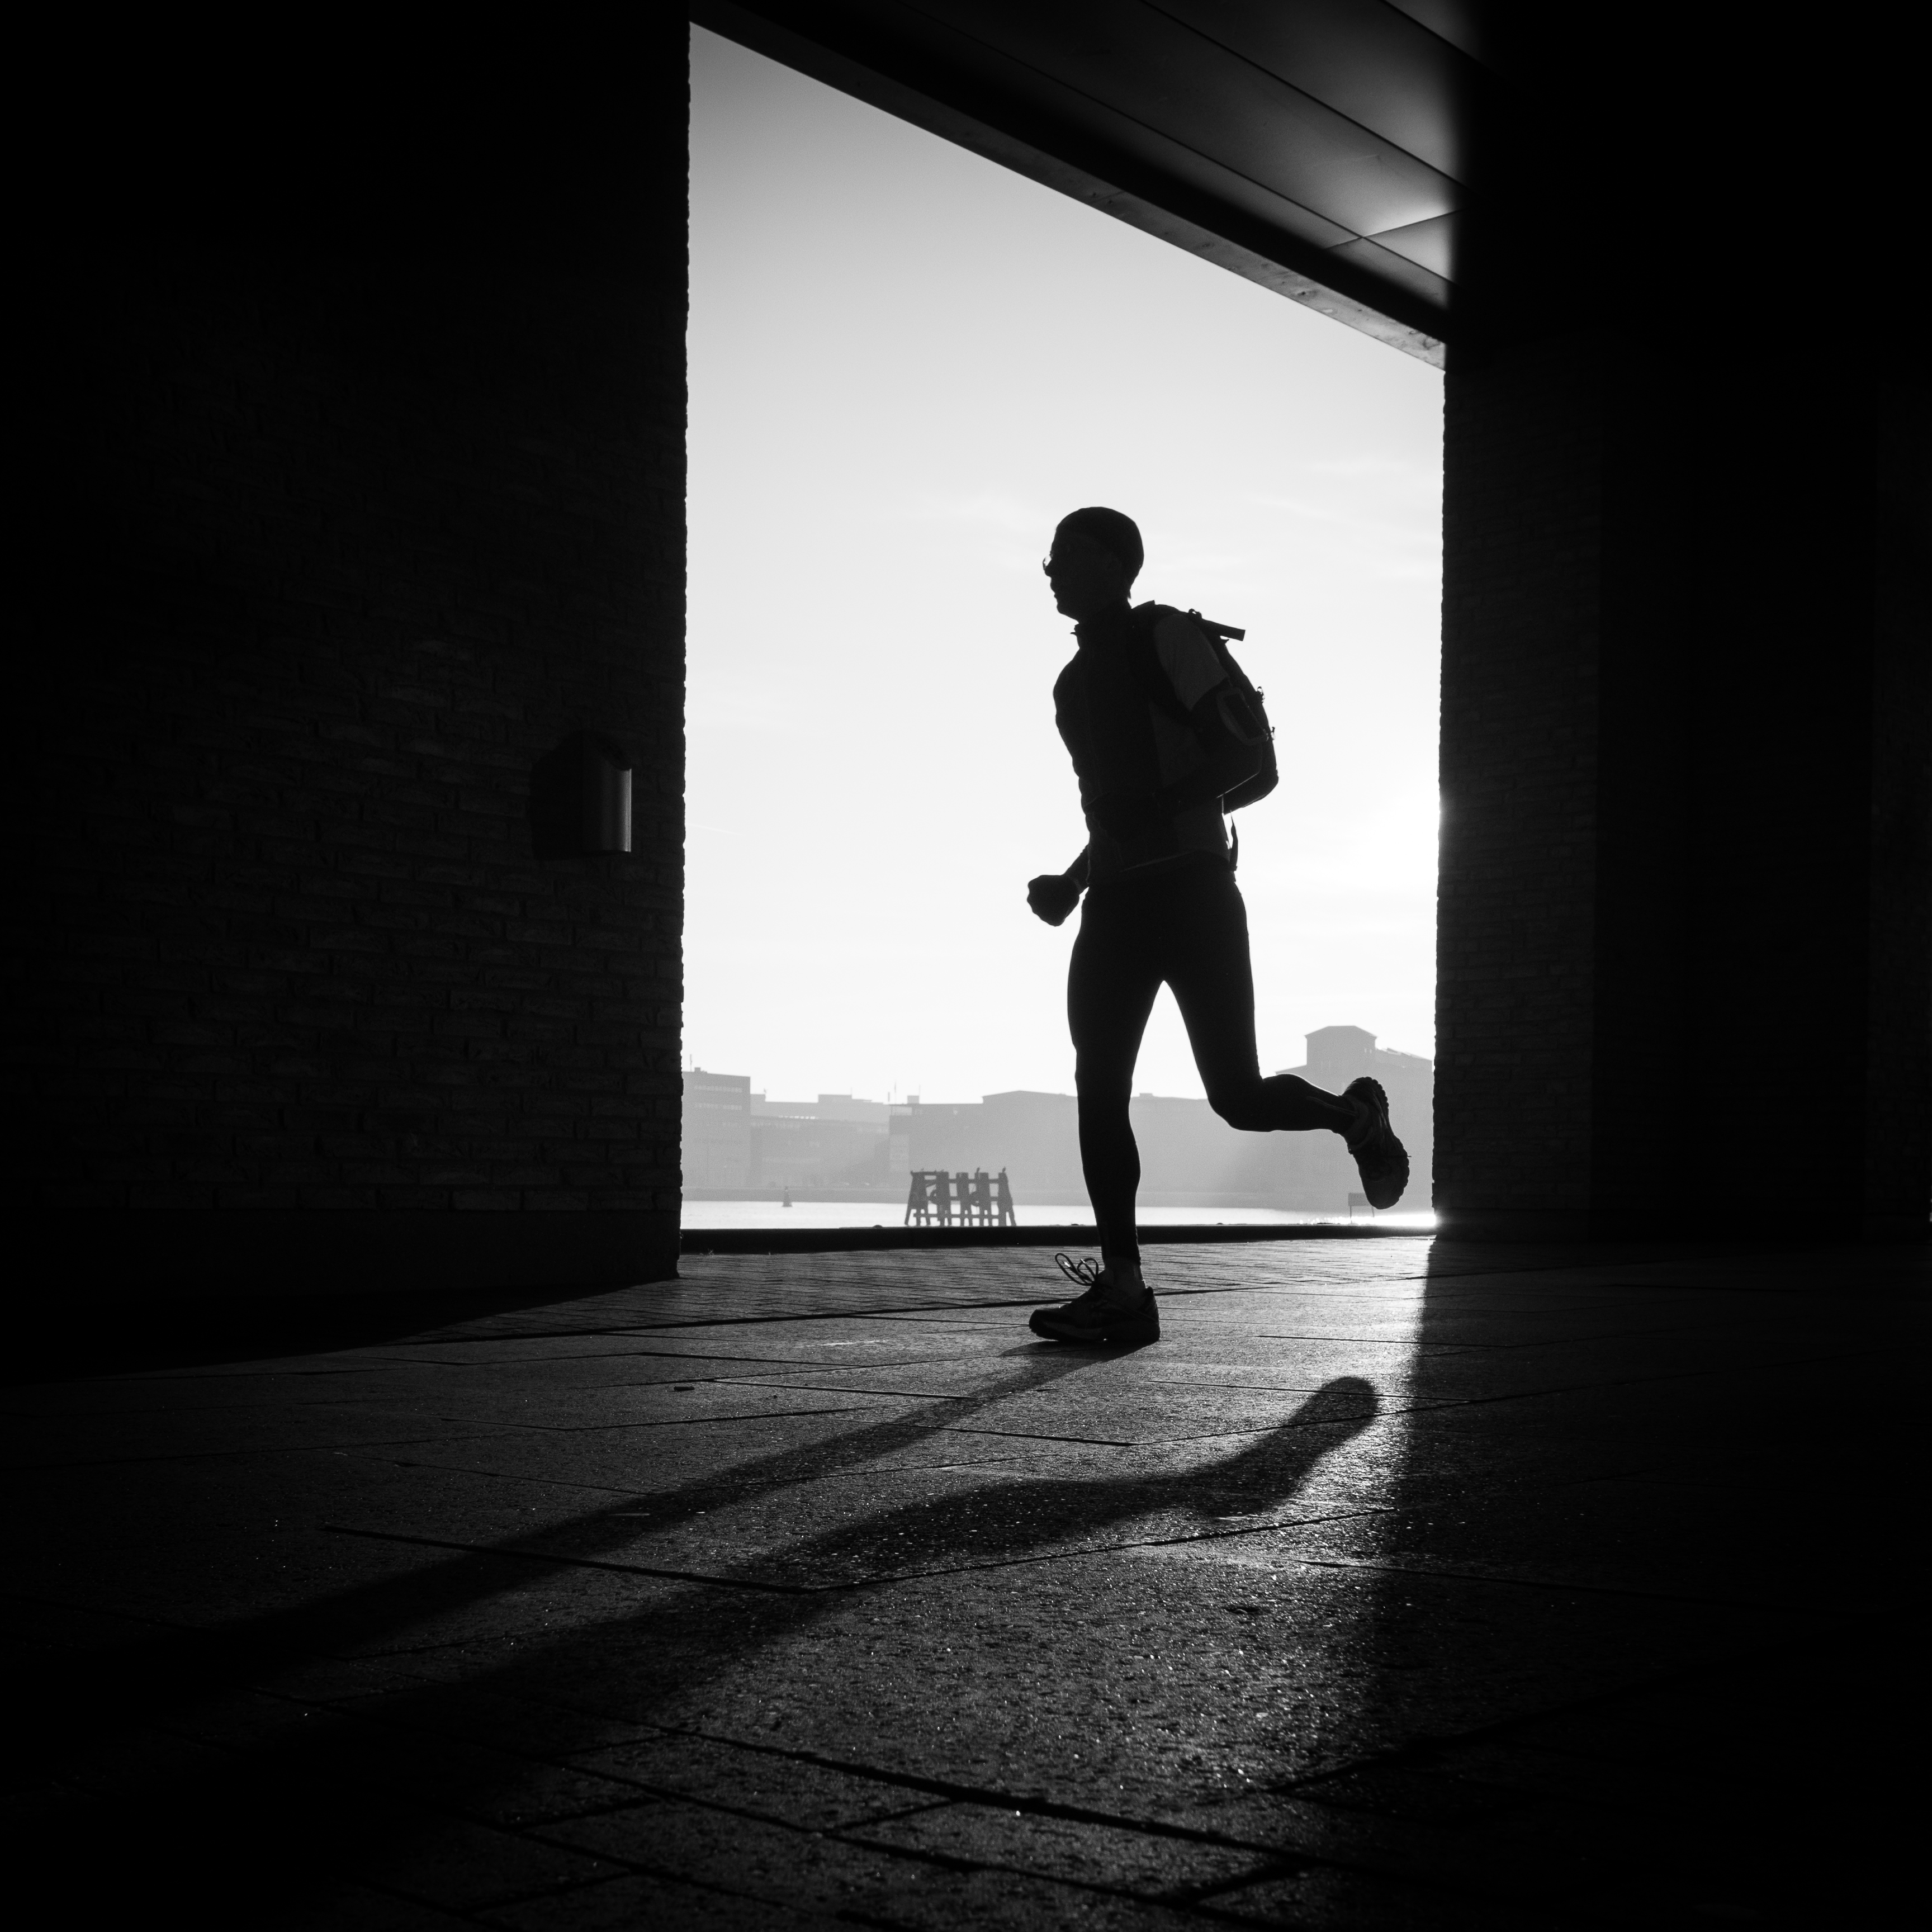
silhouette, light, black and white, white, street, photography, standing, shadow, darkness, black, monochrome, streetphotography, flickr, thomas, olympus, photograph, omd, fuji, shape, leica, monochrom, leuthard, hcb, thomasleuthard, monochrome photography, film noir, human positions